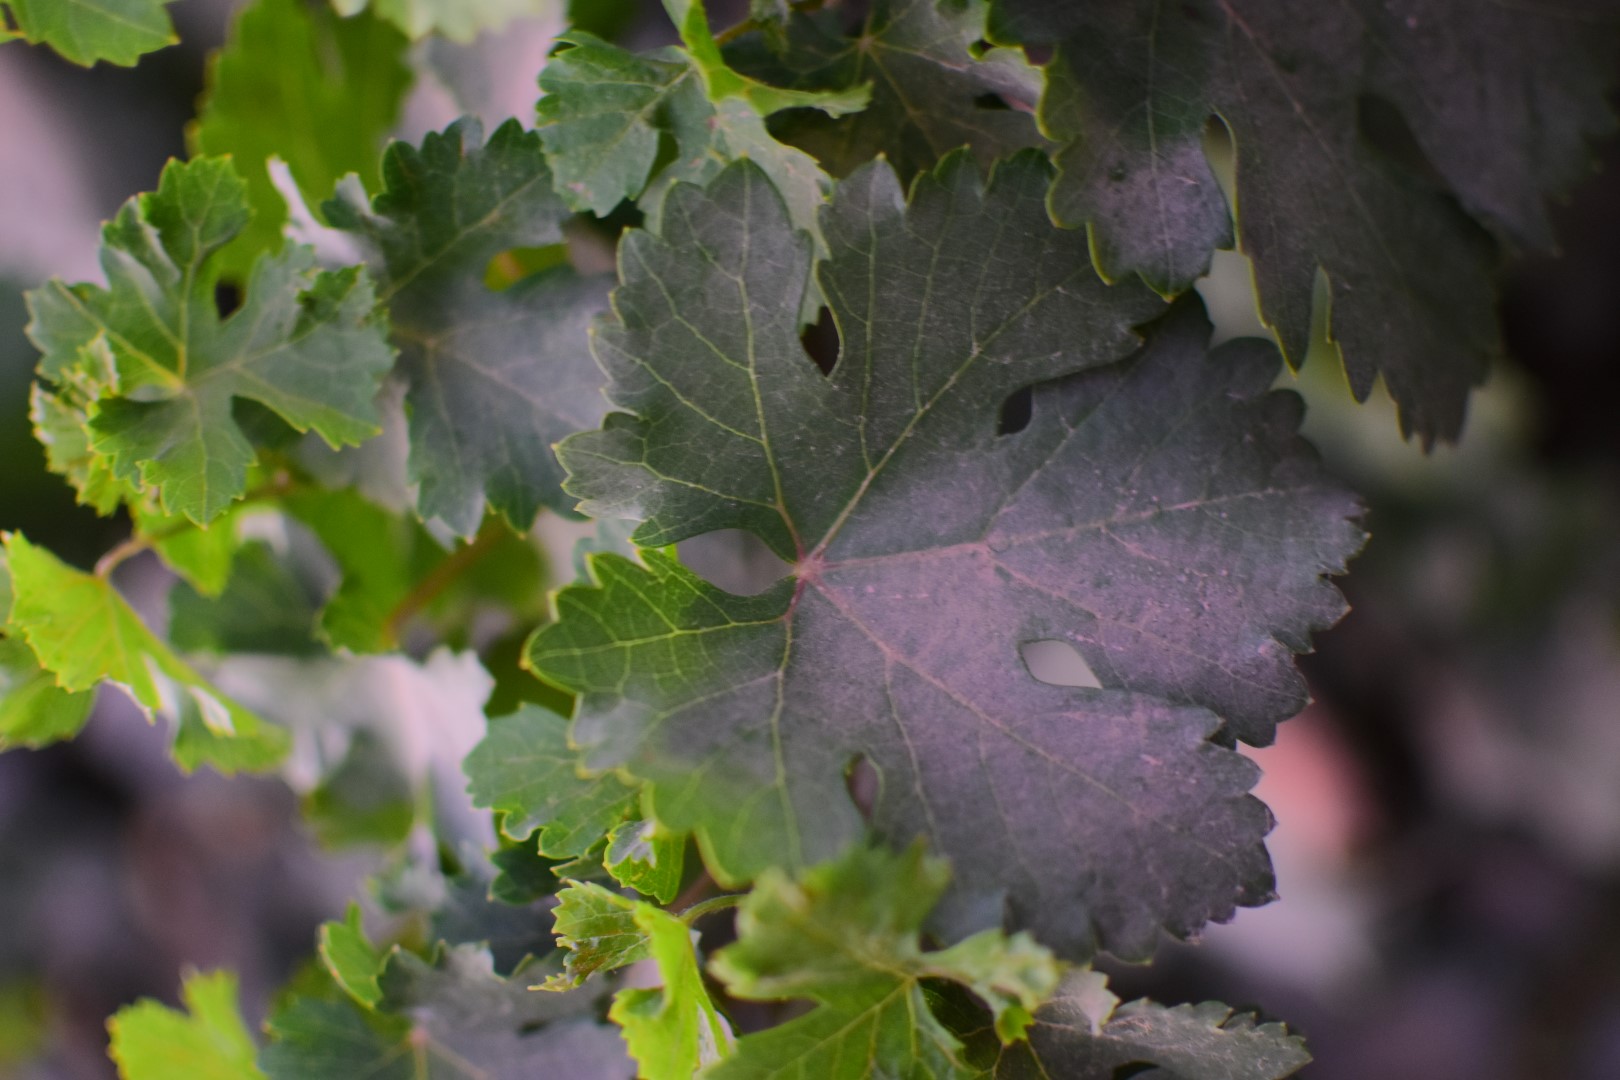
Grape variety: Aswud Balad